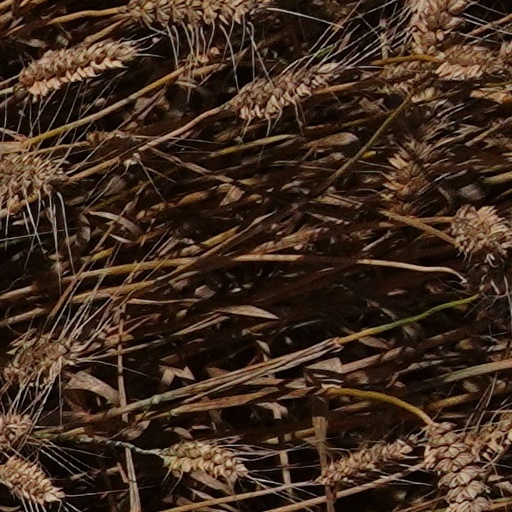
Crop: wheat